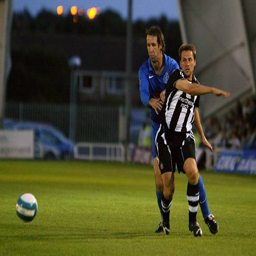
football player during the friendly game .